Hydraulic modular trailer

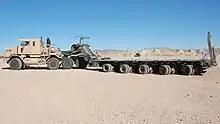
United States Army five-axle M1000 HMT module by Leonardo DRS coupled with Oshkosh M1070 tractor at Las Vegas

Manufacturers have developed new HMT modules that have drive axles which are powered by an much more powerful PPU sometimes even 1000 hp. These modules make gradients easier for heavy load transportation by reducing the need extra tractors for heavy loads because the PPU powers the modules which assist the ballast tractor Scheuerle has trailer power assist model for this very purpose with high speed of 84kmph when empty, Goldhofer has ADDrive powered by 530 hp PPU achieving high speeds up-to 54kmph unloaded. Faymonville offers its PowerMAX module which has three modes trailer, assist and SPMT. These modules can act as SPMT when required with quick actions and back to trailer or assisted trailer which is to be towed by the ballast tractor.